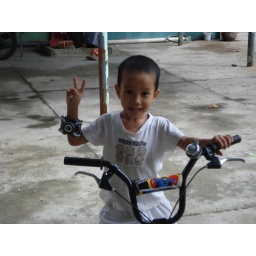
This boy was dropped of while we were in Da Nang. Hopefully new bikes helped